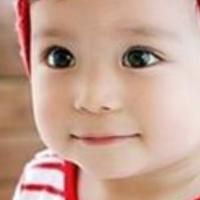
Age group: age 01-10